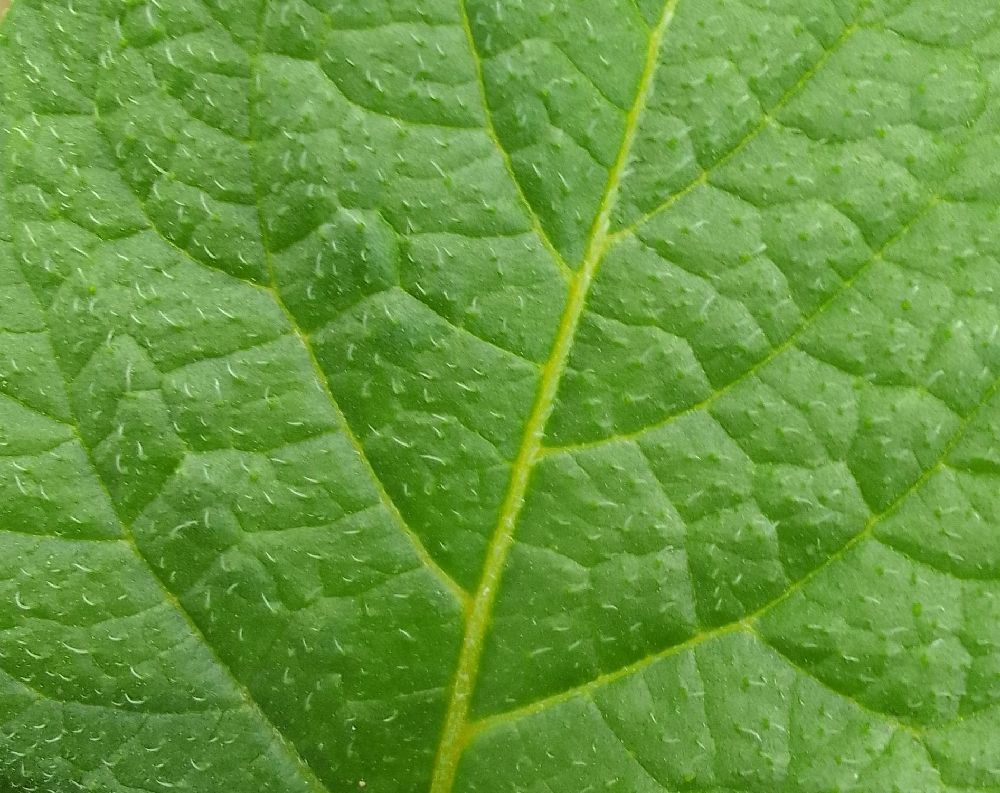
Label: Healthy